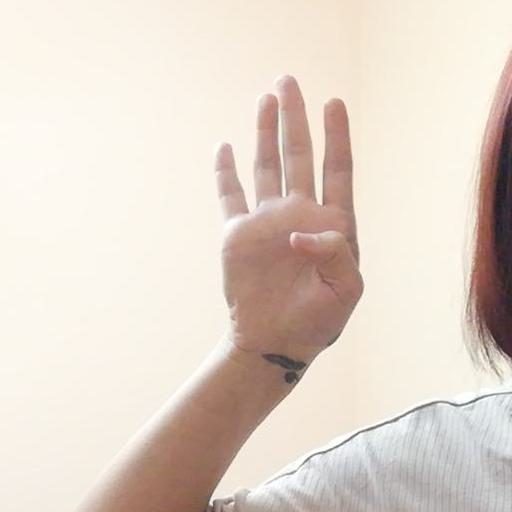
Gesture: four